Thalainagaram 2

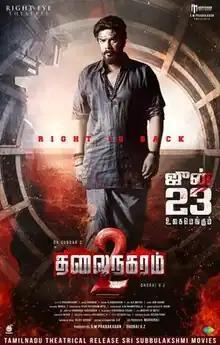
Theatrical release poster

Thalainagaram 2 is a 2023 Indian Tamil-language action thriller film written and directed by V. Z. Durai. It stars Sundar C and Pallak Lalwani with Thambi Ramaiah, Prabhakar, Aayira, Jaise Jose, Vishal Rajan and Seran Raj in supporting roles.